Airavateswarar Temple, Maruthuvakudi

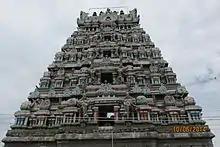
Koil Gopuram

Airavateswarar Temple is a Hindu temple located at Maruthuvakudi near Aduthurai in the Thanjavur district of Tamil Nadu, India.